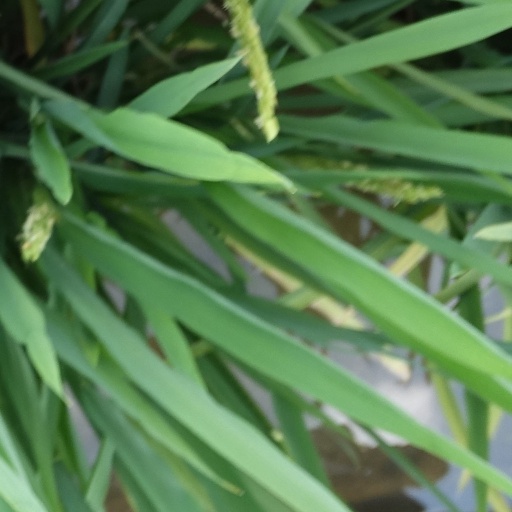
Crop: rice